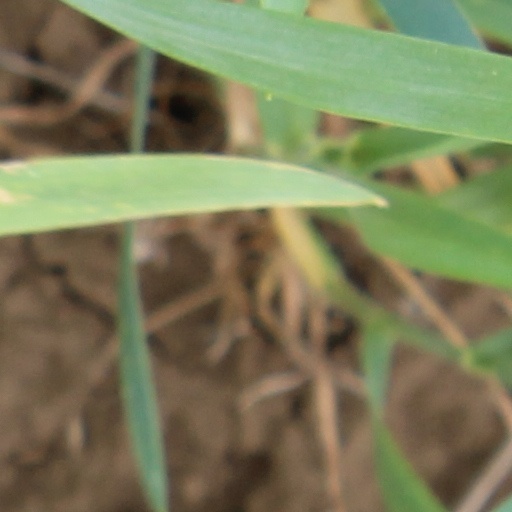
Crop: wheat